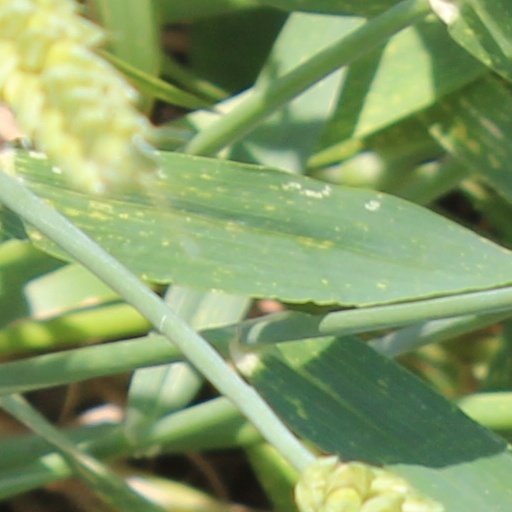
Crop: wheat